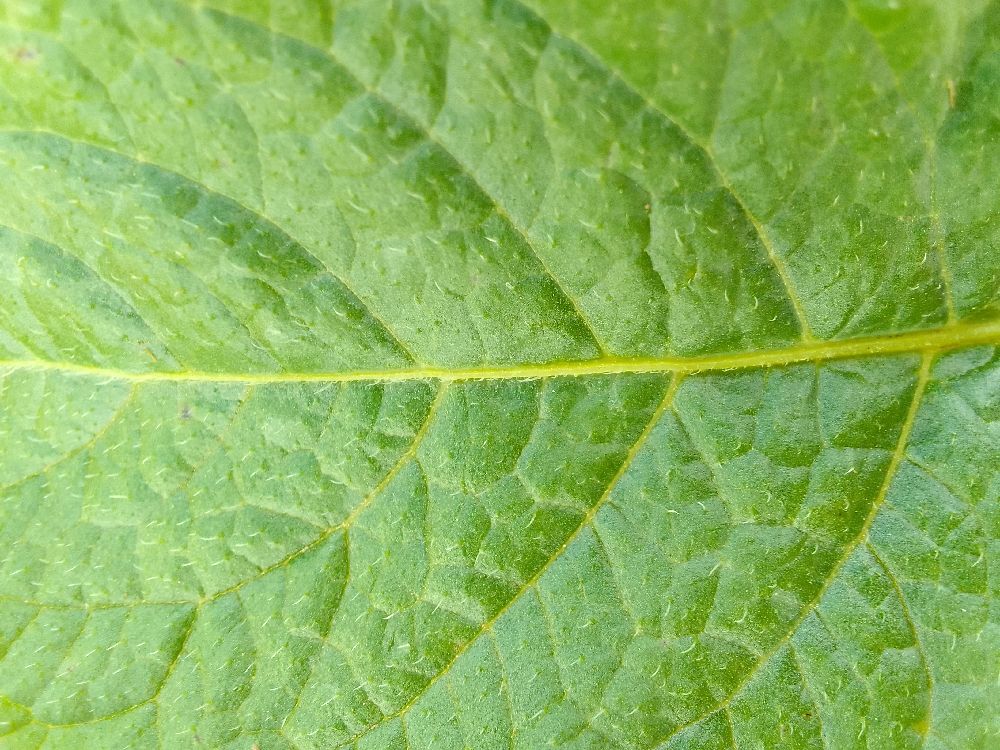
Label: Healthy